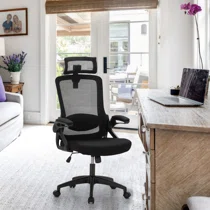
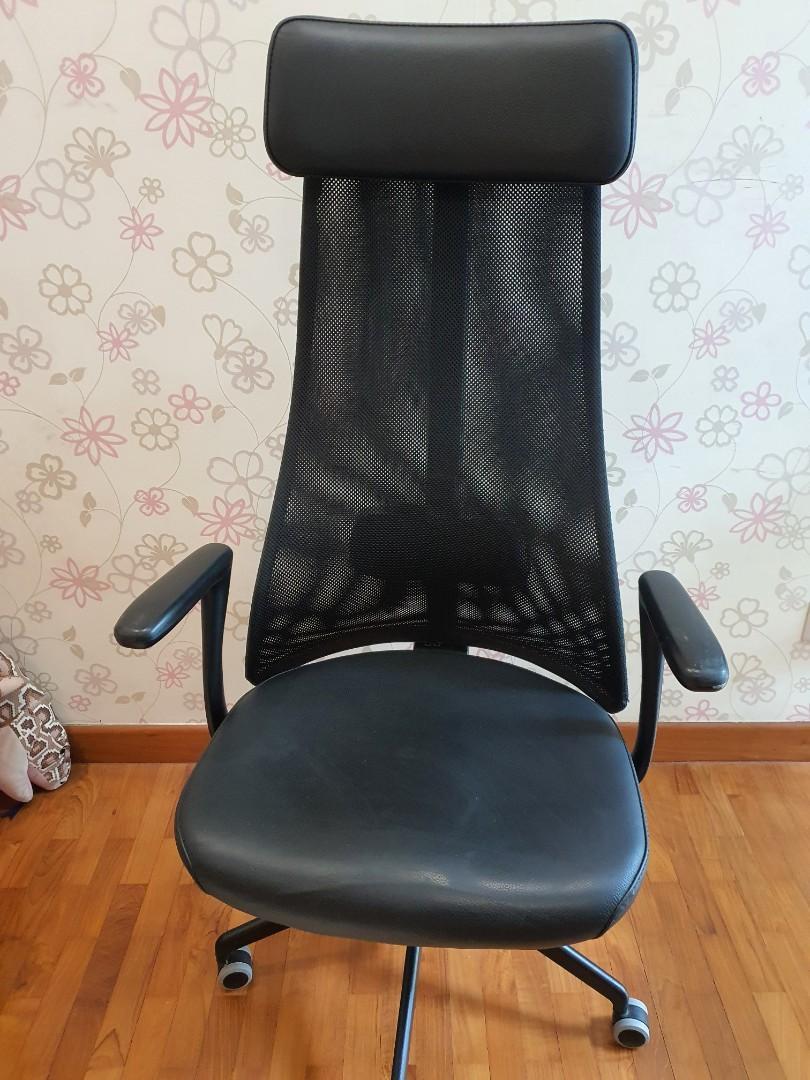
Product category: items_chair
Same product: no